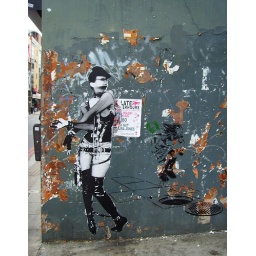
WK interact Mantis little girl jumping in a gully